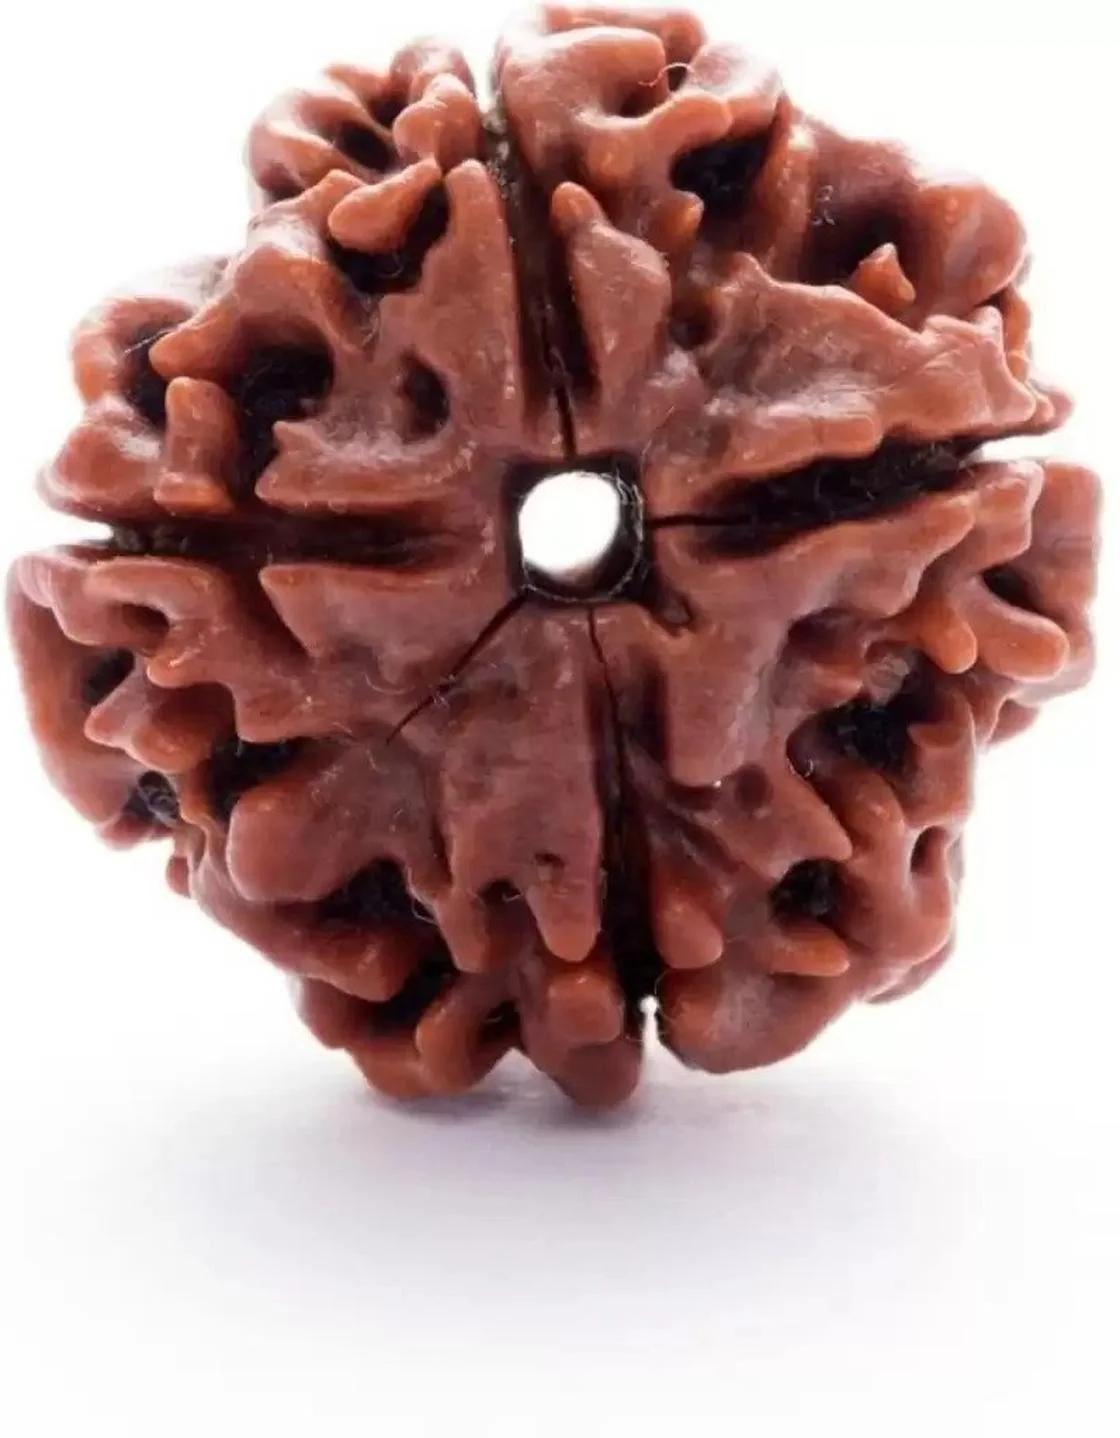
Chopra Gems Wood 4 Mukhi Rudraksha Brown
Type: Necklaces & Pendants
Brand: Chopra Gems & Jewellery
Price: Rs. 499
Chopra Gems
Features: 4 mukhi rudraksha,Collection ethnic,Occasion everyday
Included: 1 4 Mukhi Rudraksha